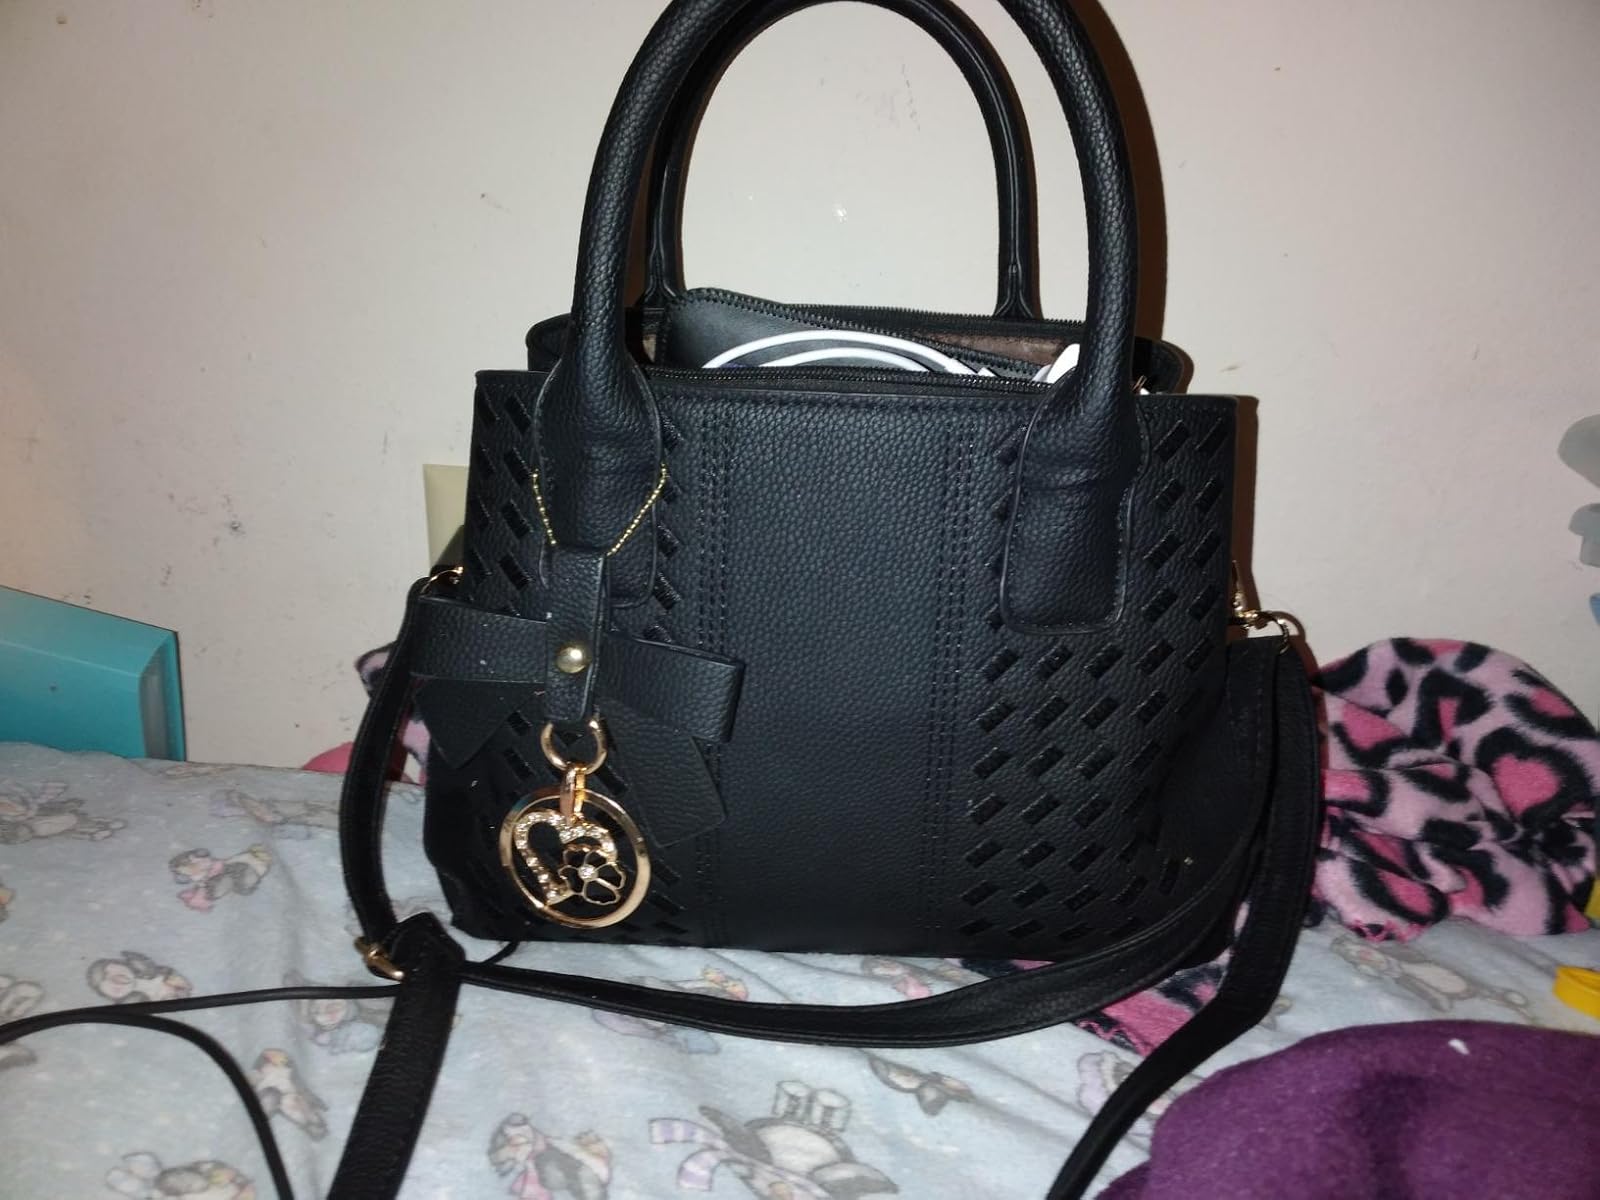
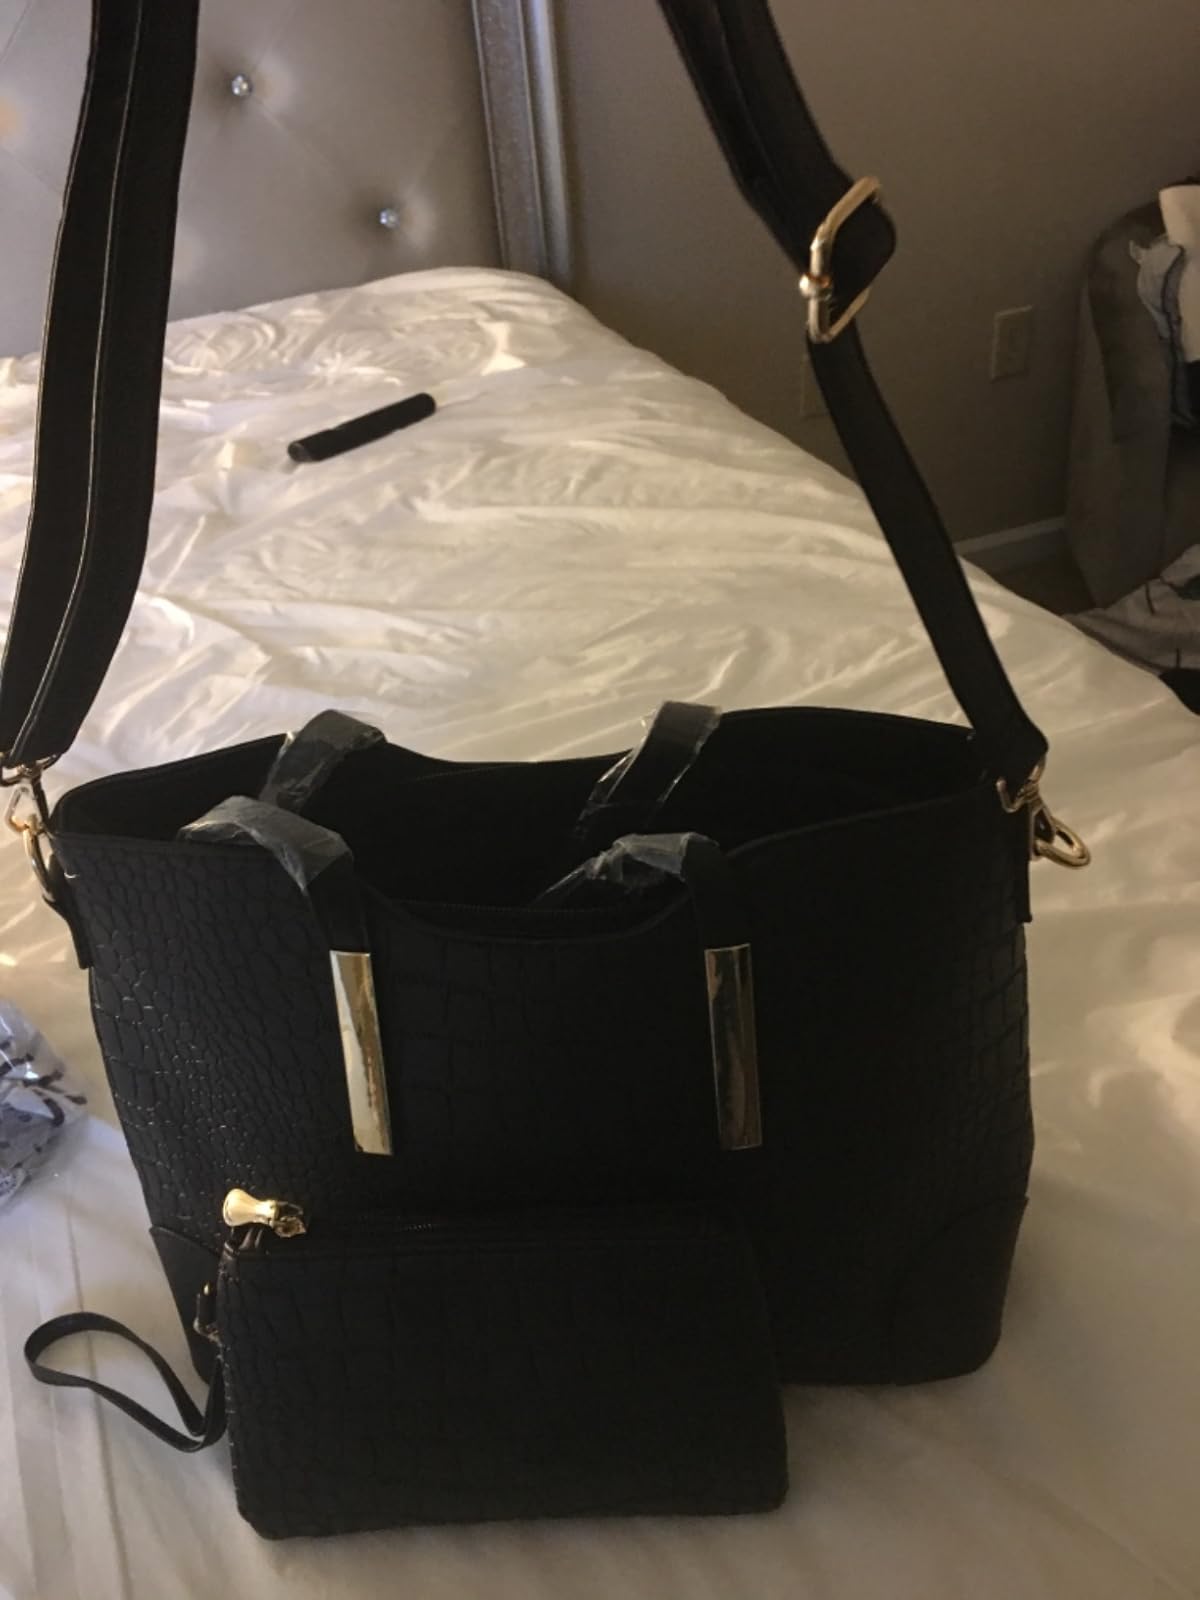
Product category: accessories_handbag
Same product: no